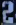
Number: 2